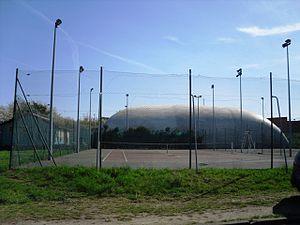
Les courts de tennis de Longpont-sur-Orge
Longpont-sur-Orge est une commune française située à vingt-cinq kilomètres au sud-ouest de Paris dans le département de l’Essonne en région Île-de-France. Elle est le siège du doyenné de Montlhéry-Longpont.